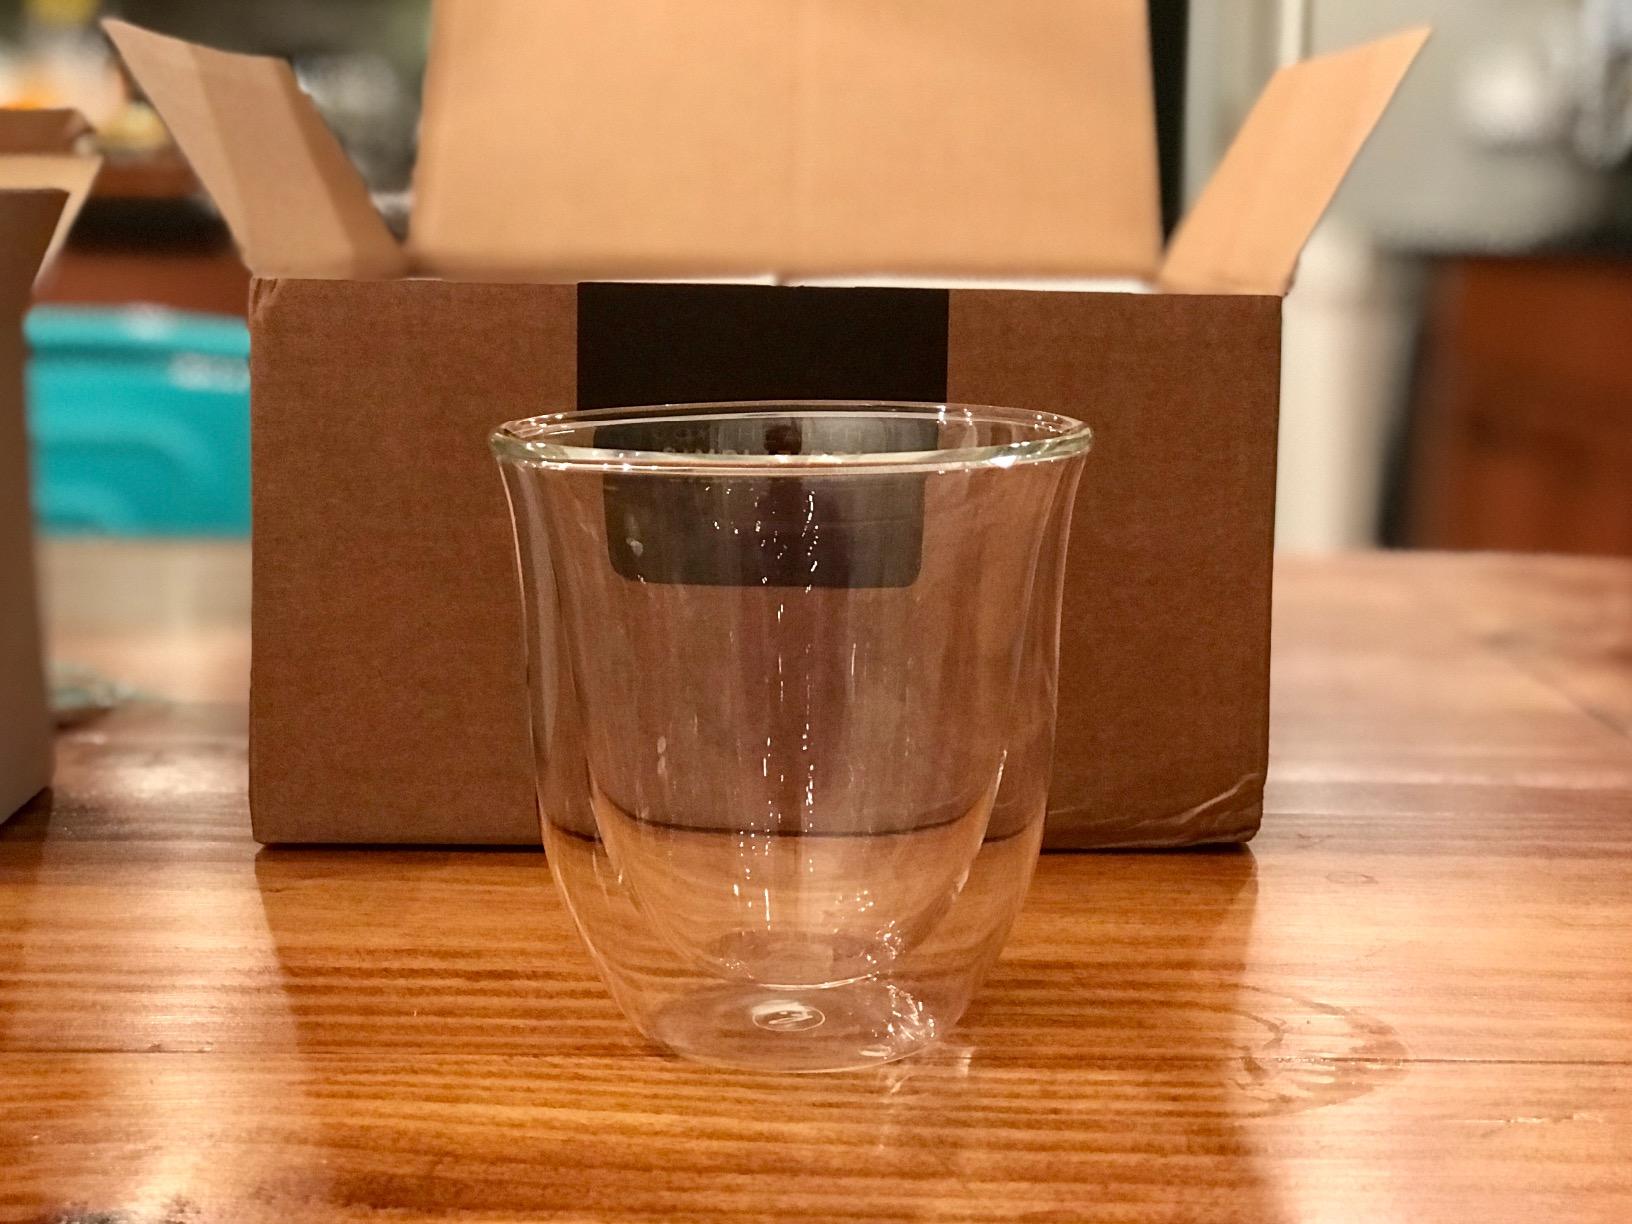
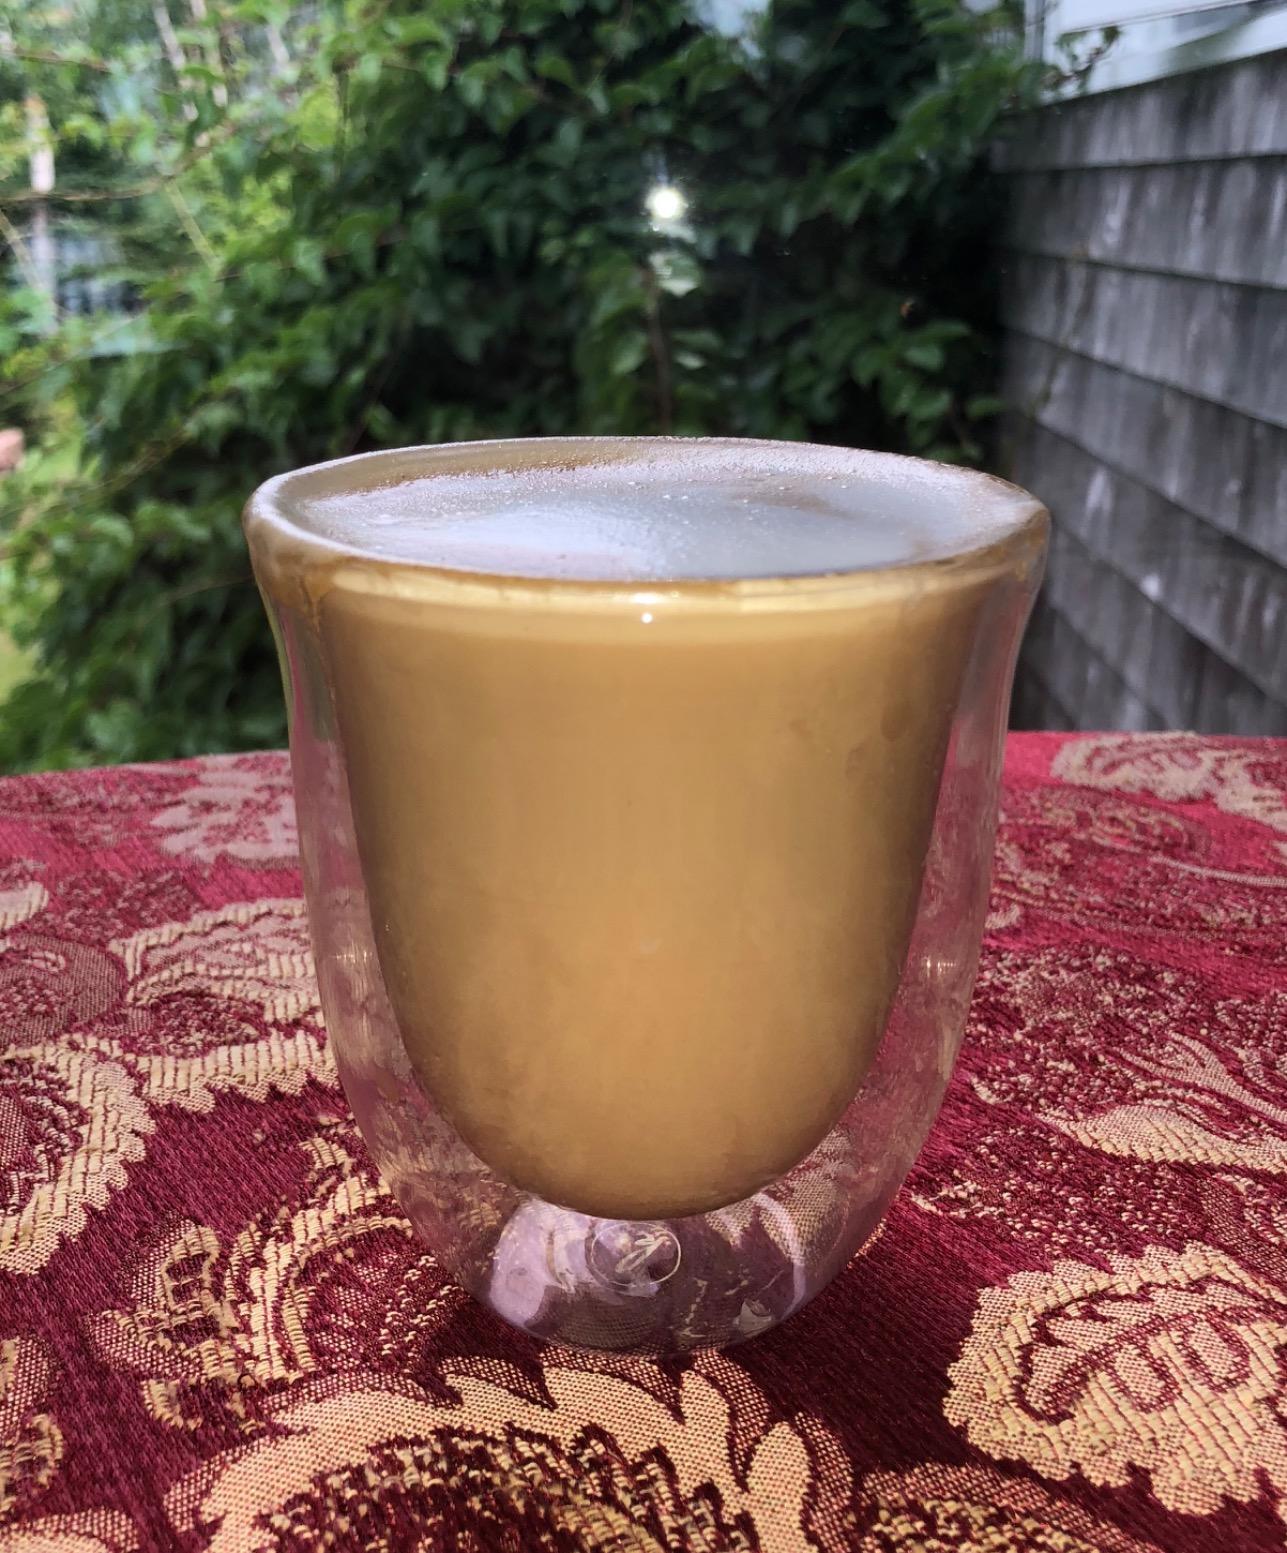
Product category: items_mug
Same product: yes